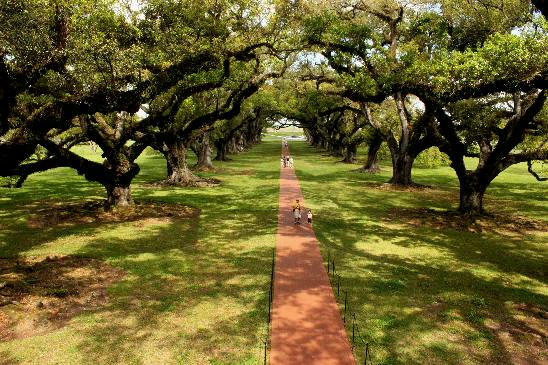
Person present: No